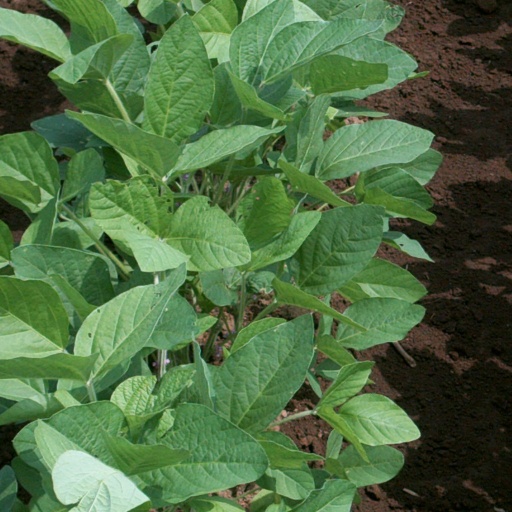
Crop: soybean